Italian Brazilians

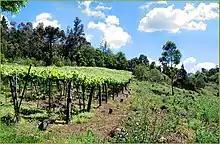
Wine production introduced by Italians in Caxias do Sul

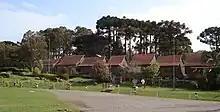
A typically Venetian community in Southern Brazil

The main areas of Italian settlement in Brazil were the Southern and Southeastern Regions, namely the states of São Paulo, Rio Grande do Sul, Santa Catarina, Paraná, Espírito Santo and Minas Gerais.